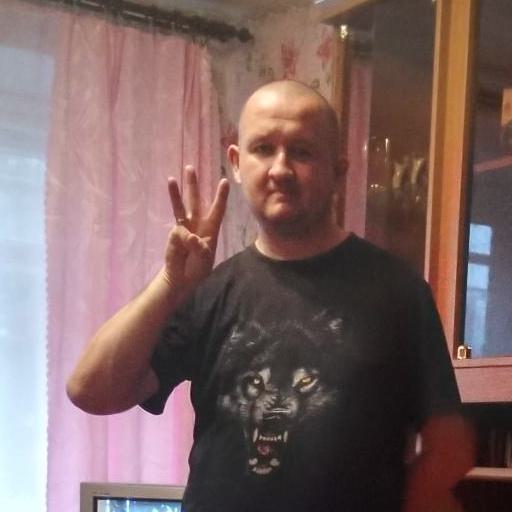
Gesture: three